Mackey Arena

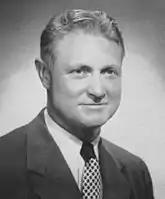
Guy Mackey c. 1963

On May 18, 2007, the university's board of trustees voted to award a contract to HNTB Architecture of Kansas City, Mo., for a $99.5 million project that extends from the outer edges of the arena north along Northwestern Avenue to Cherry Lane. A three-level structure is planned north of Mackey and currently is being referred to as the Student-Athlete Development Center. Its highlights include: